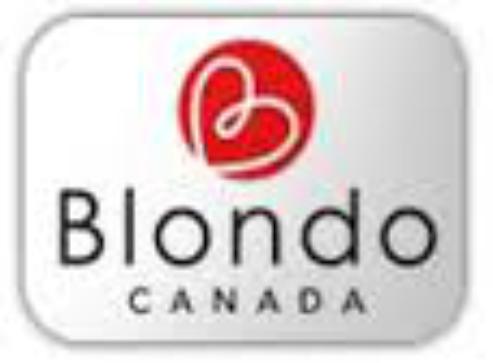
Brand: Blondo
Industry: Clothes